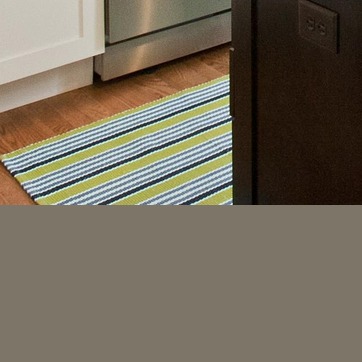
Material: carpet